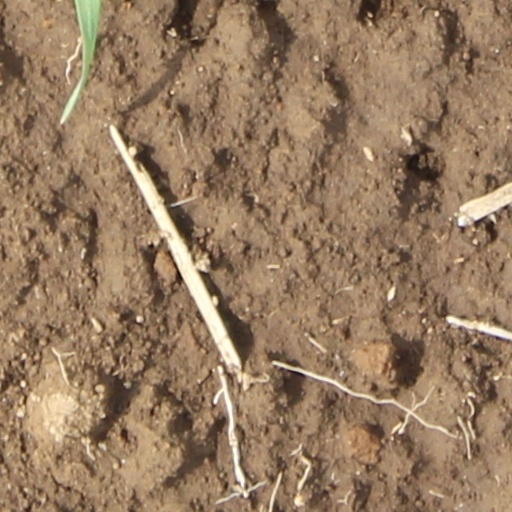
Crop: wheat